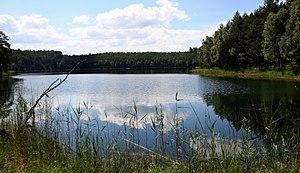
Le parc paysager Zaborski est une aire protégée située dans le Nord de la Pologne. Créée en 1990, il s'agit d'un « parc paysager », classé en catégorie V par l'Union internationale pour la conservation de la nature. Il s'étend sur 395,82 km², englobe notamment le parc national de la forêt de Tuchola et fait partie de la réserve de biosphère de la forêt de Tuchola depuis juin 2010.